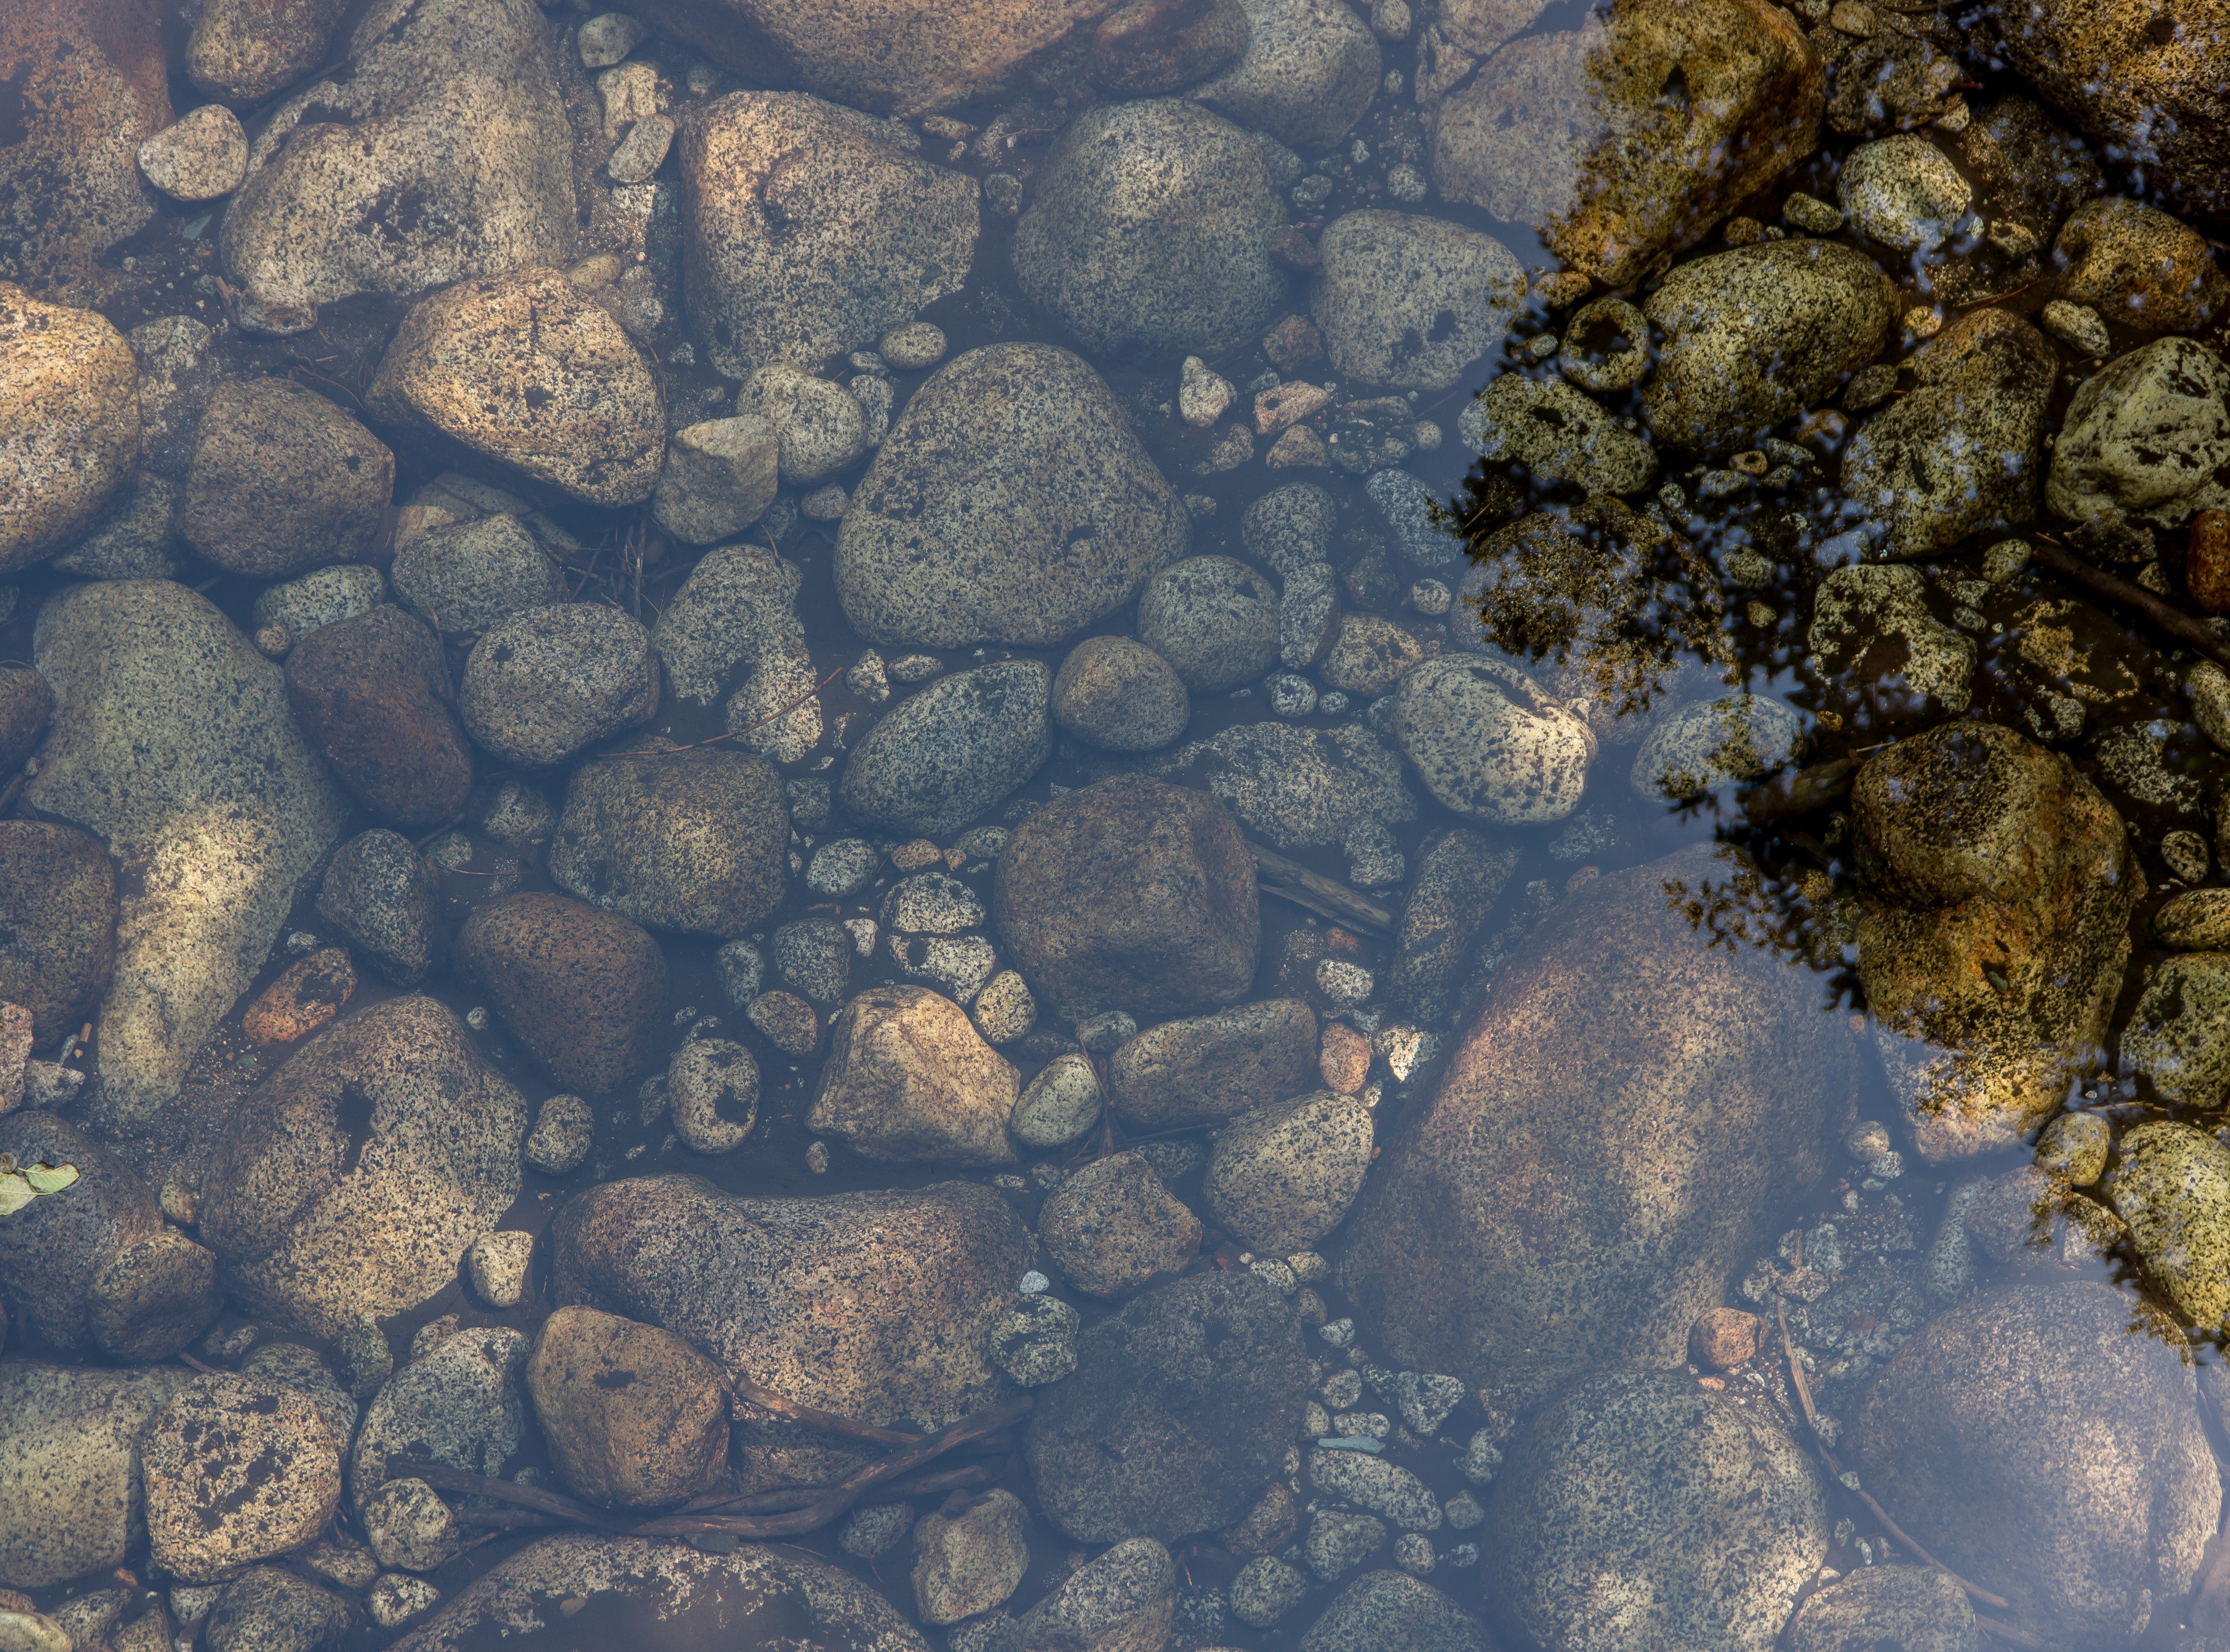
sea, water, nature, rock, branch, sunlight, texture, leaf, frost, reflection, soil, stones, geology, macro photography